Svolvær

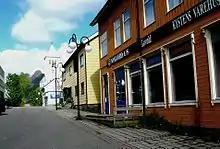
The town of Svolvær

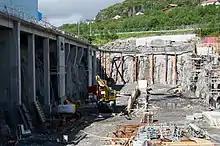
Dry dock being built in Svolvær (2010)

A new 10-storey high combined cultural centre and hotel with 160 rooms opened in March 2009. Many artists have been inspired by the unique light in Lofoten, and there are many artists and galleries in Svolvær such as the Lofoten artists house and the Stig Tobiassen gallery.